Batman: Arkham City (comic book)

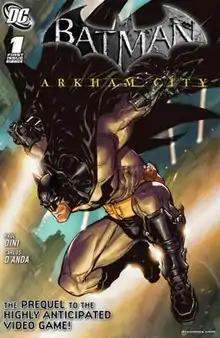
Cover of "Batman: Arkham City" #1

Batman: Arkham City is a five-issue American comic book limited series written by Paul Dini, drawn by Carlos D'Anda and published by the comic book publishing company DC Comics. It bridges the storylines of "" and "".